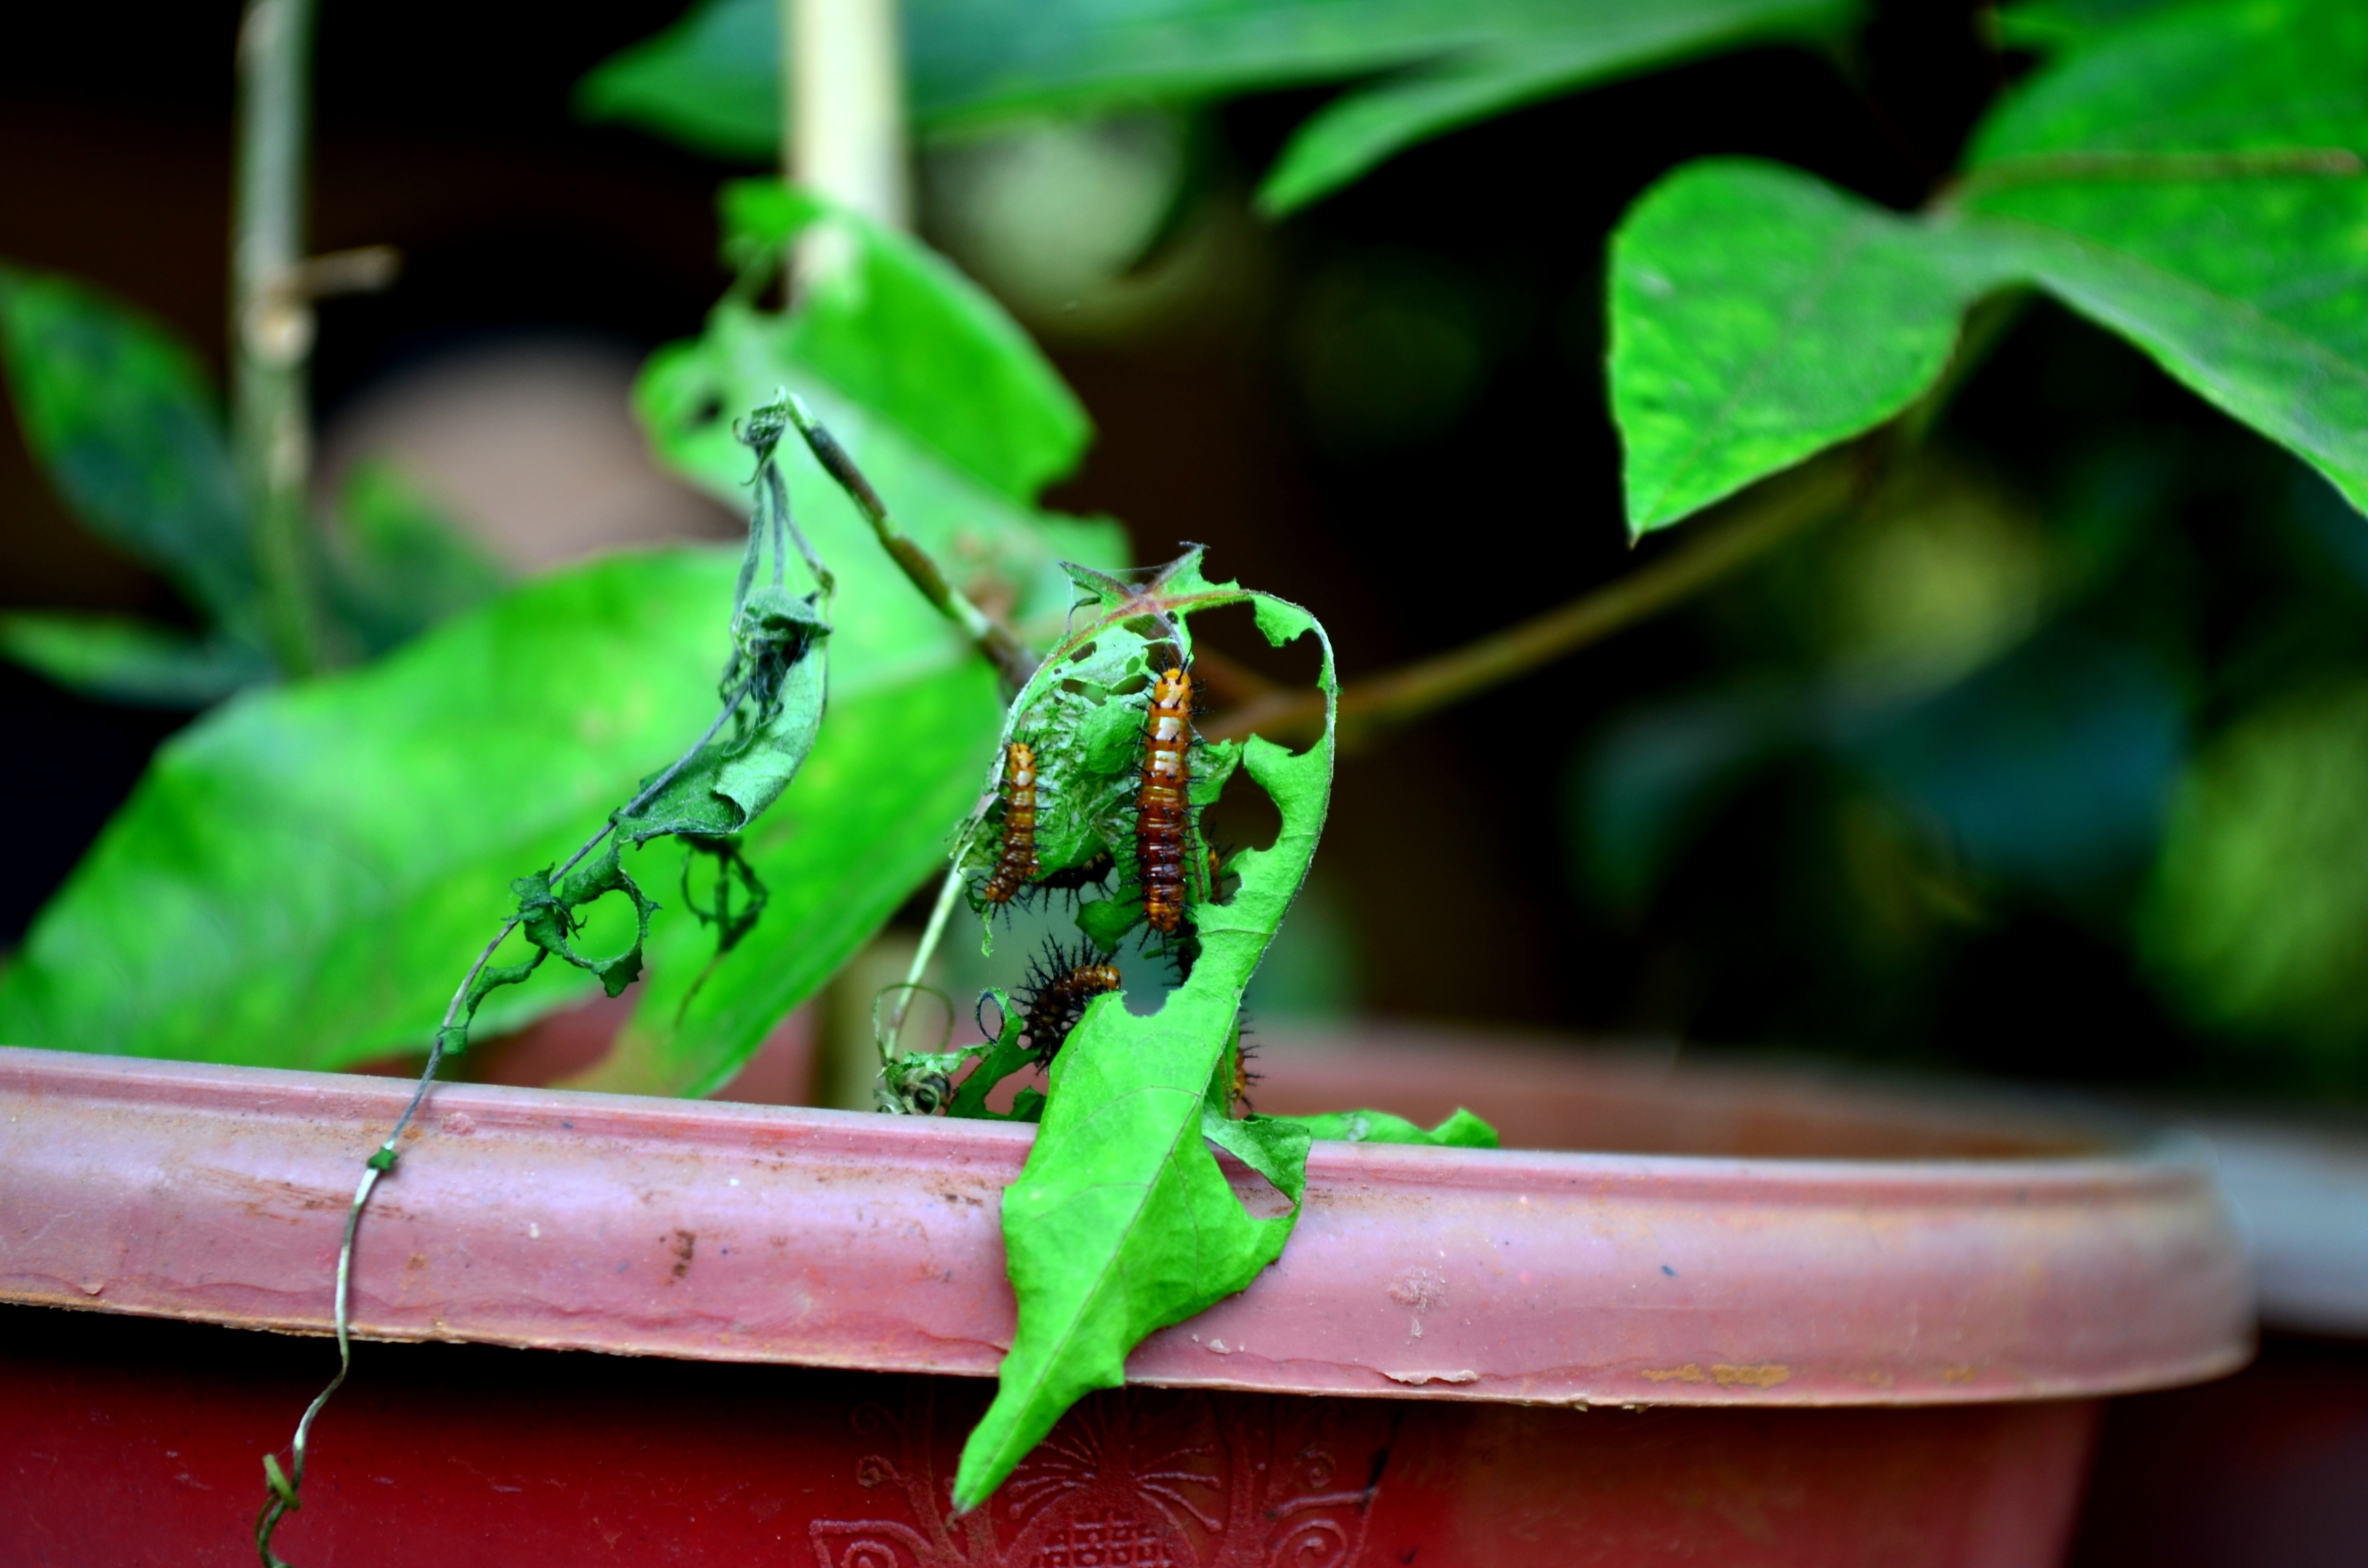
leaf, green, insect, frog, amphibian, fauna, invertebrate, tree frog, chameleon, leaves, eating, insects, caterpillars, pest, larva, macro photography